Knightriders

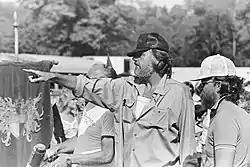
George Romero on the set of "Knightriders". Photo by Montes-Bradley.

A labor of love, the film was initially conceived as a proper period piece which would portray the Middle Ages in a more realistic fashion. It was rethought after Romero's experience working on racing documentaries.